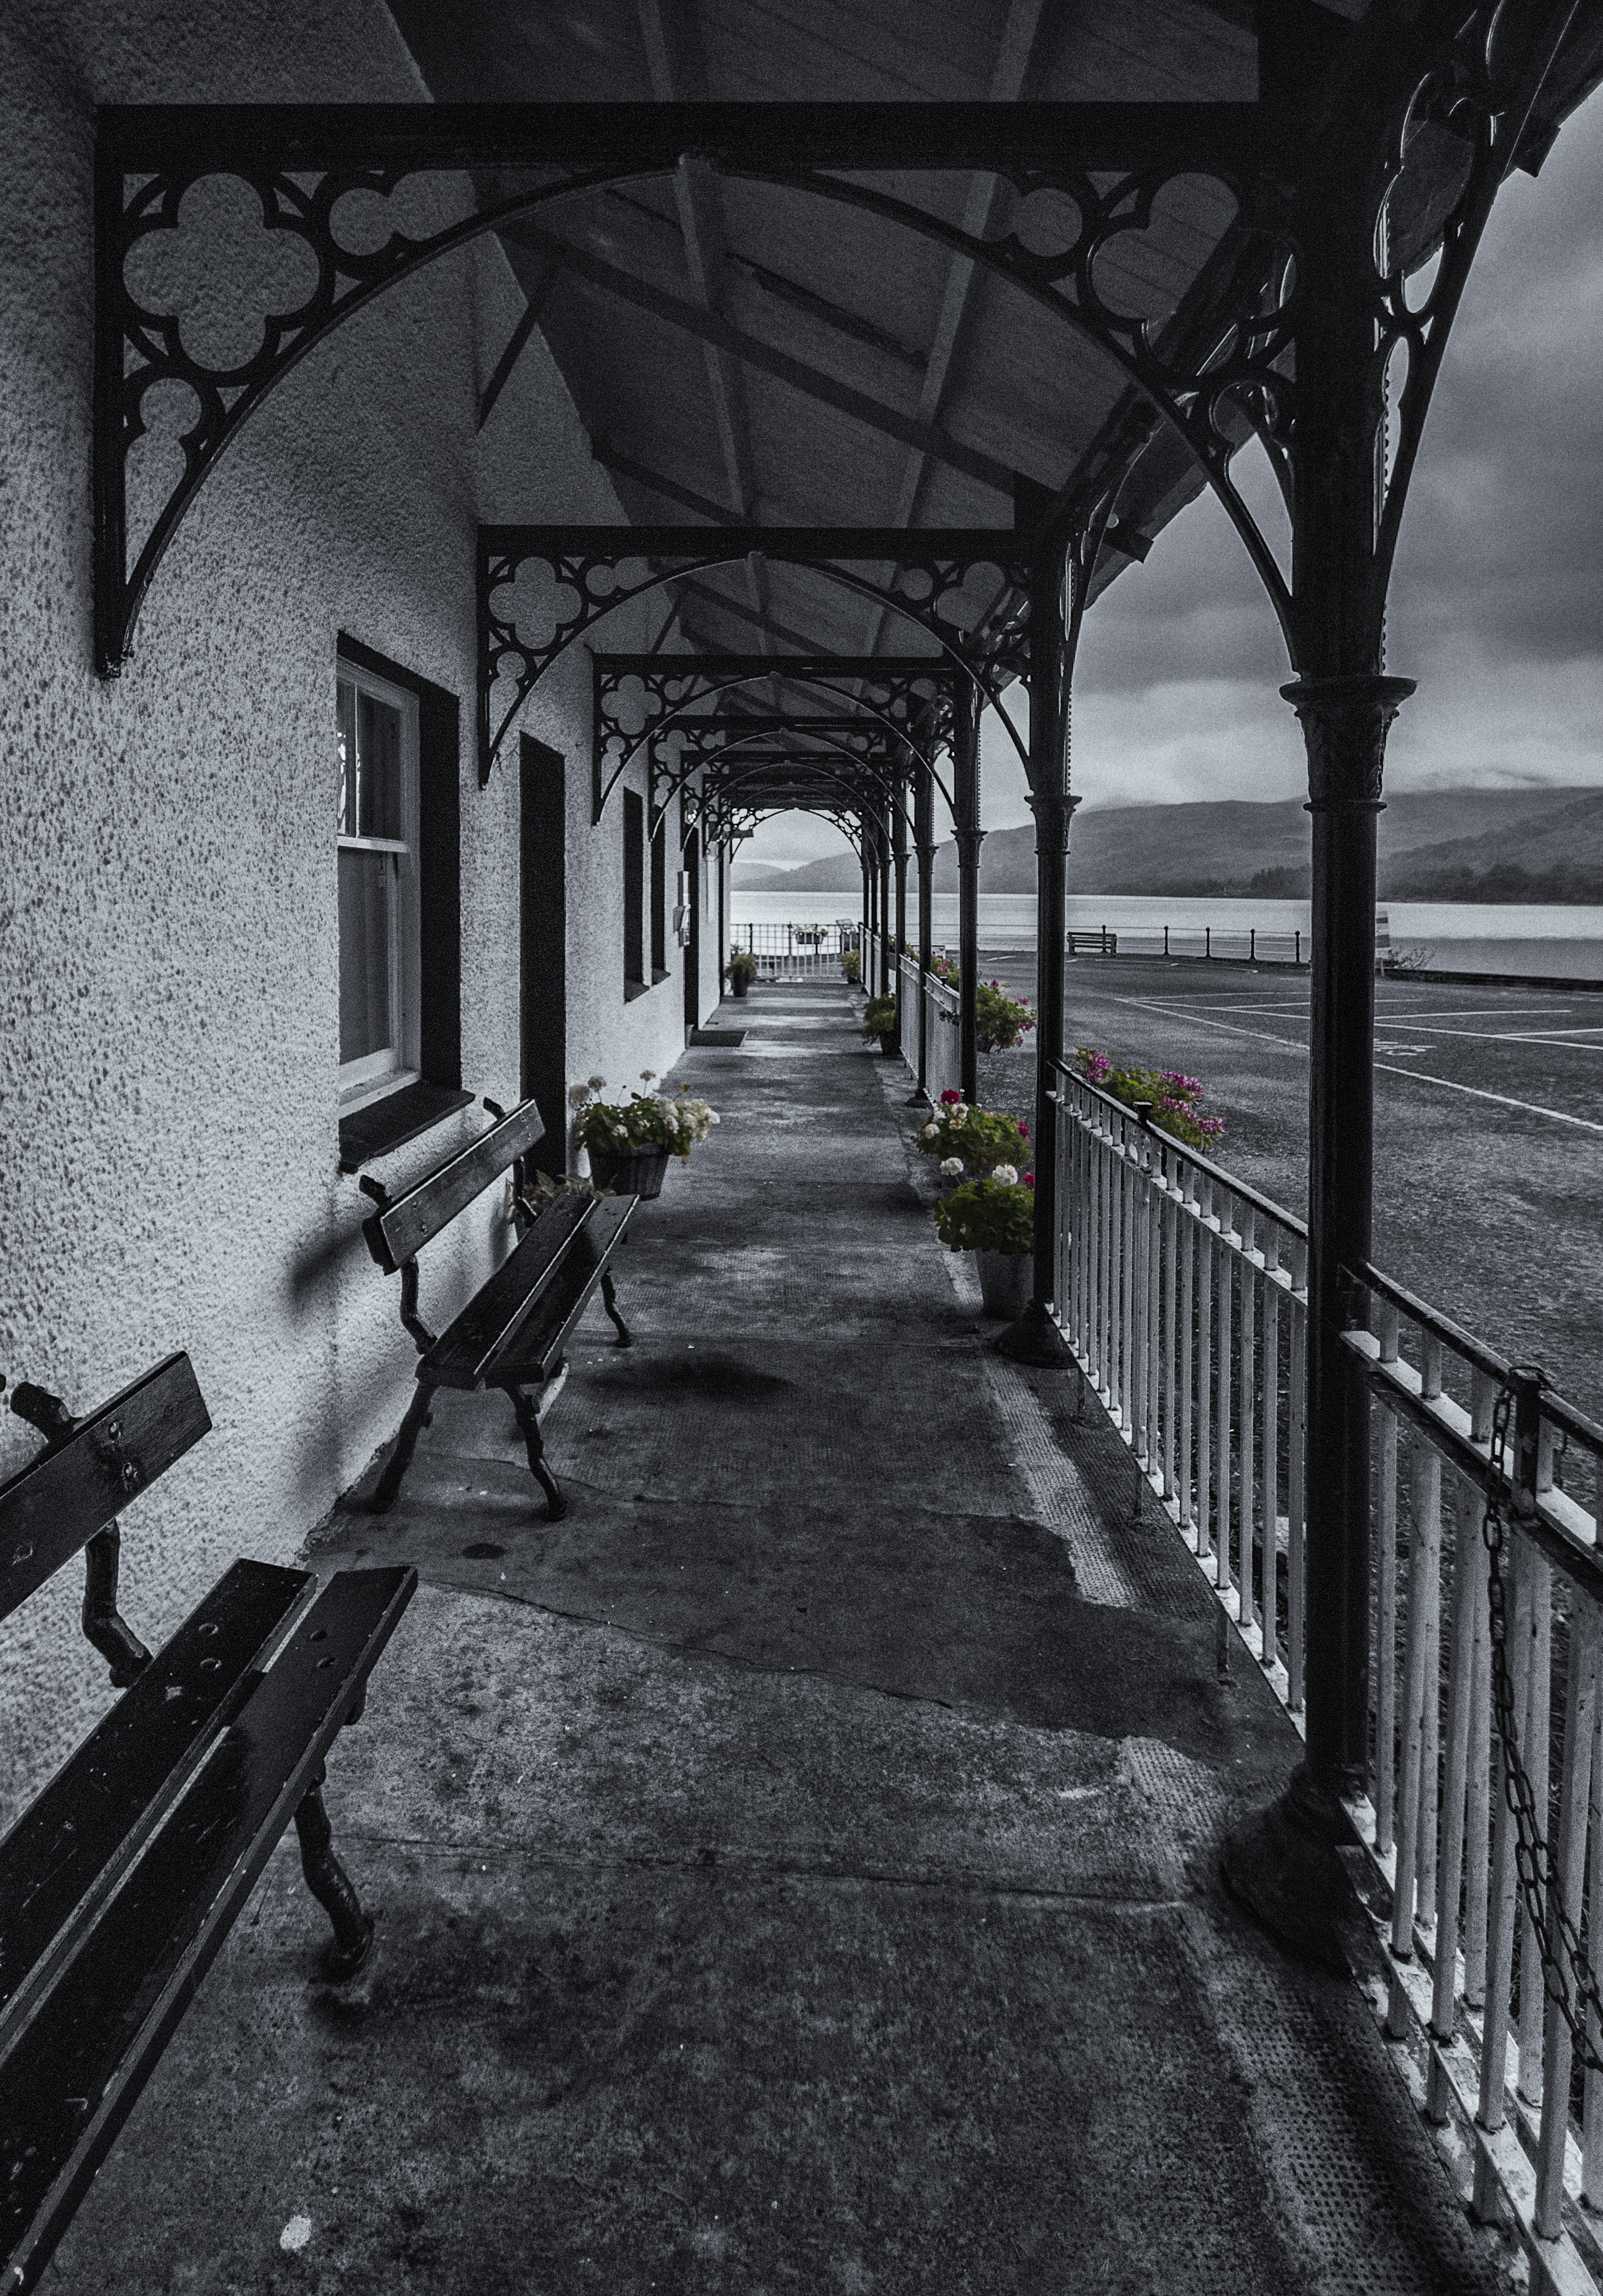
snow, winter, black and white, road, street, alley, transport, darkness, black, monochrome, infrastructure, trossachs, lochkatrine, aberfoyle, katrine, stronachlacher, urban area, monochrome photography